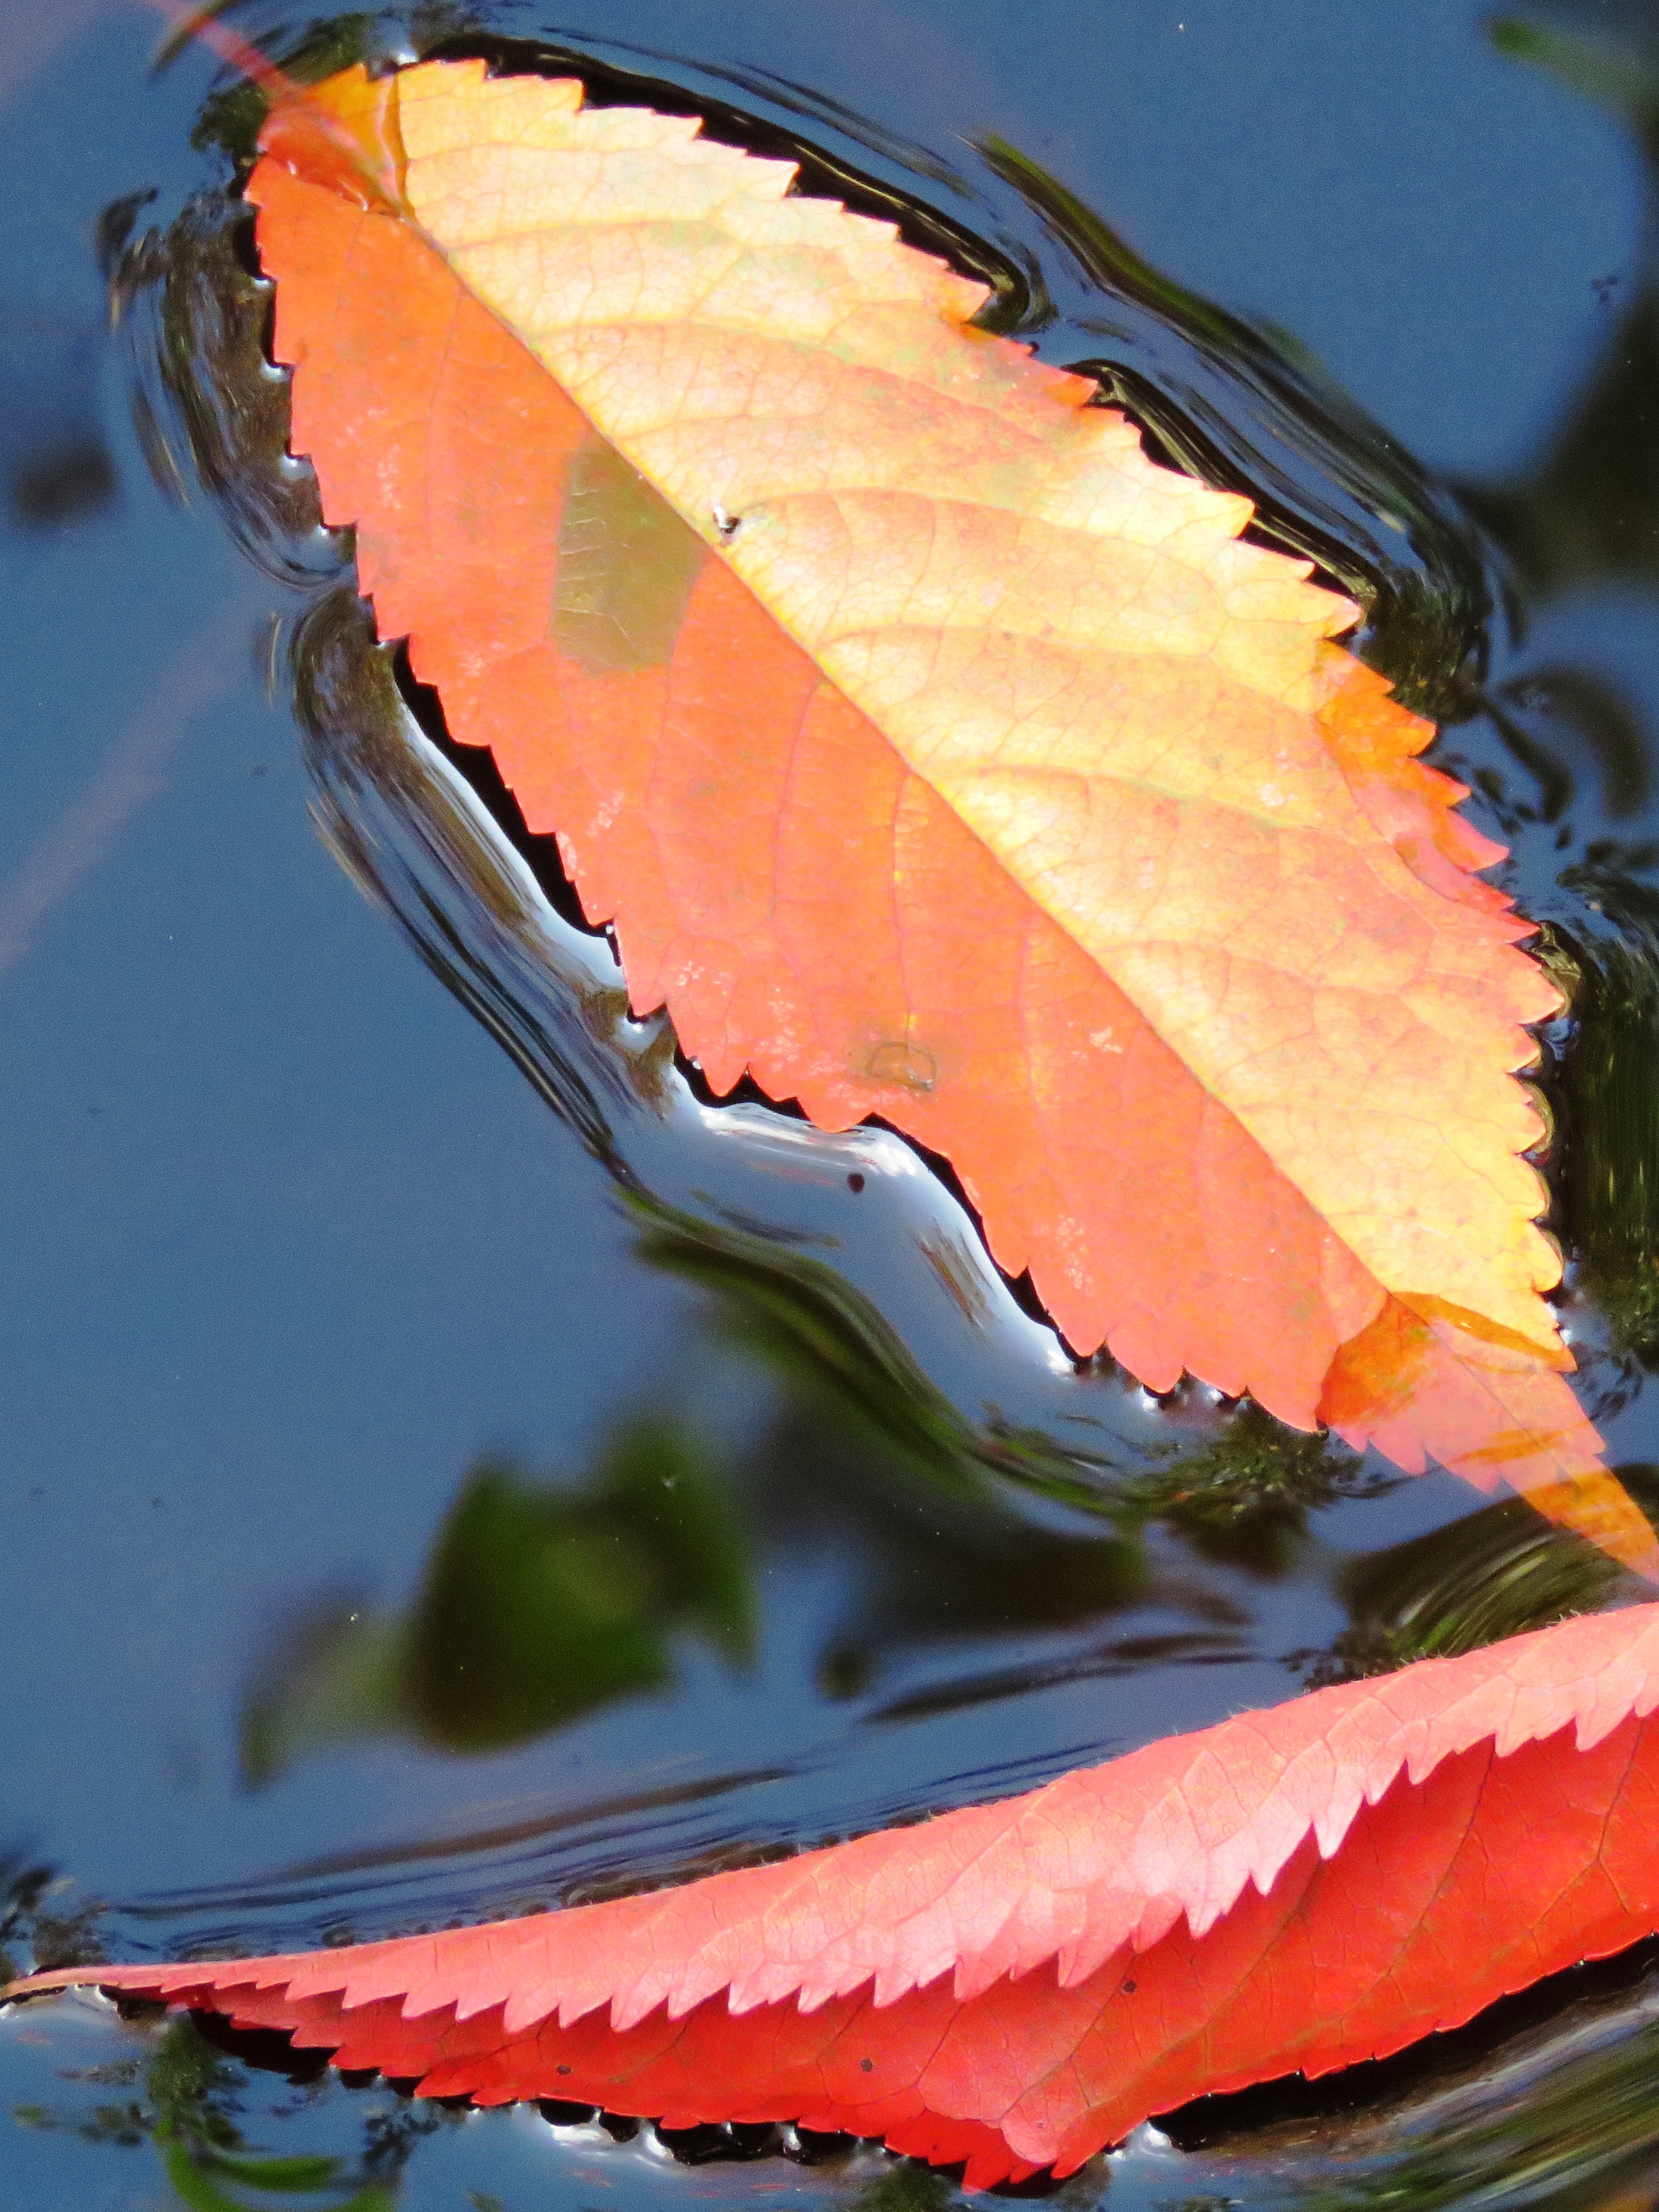
water, wing, plant, leaf, flower, orange, reflection, red, color, autumn, blue, close up, leaves, macro photography, sheet in the water